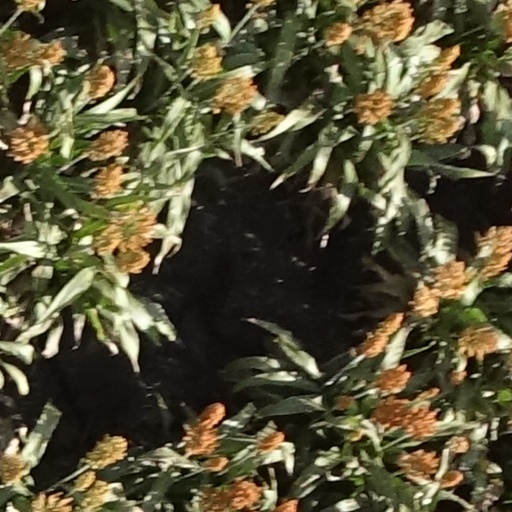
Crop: sorghum